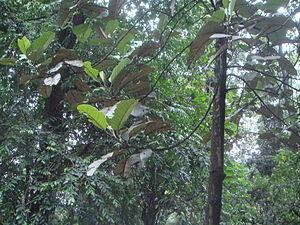
Hieronima macrocarpa est une espèce de plantes du genre Hieronima de la famille des Euphorbiaceae.